Portuguese Navy

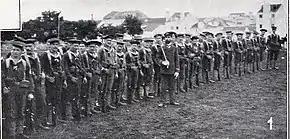
Expeditionary force of naval infantry preparing to embark to Angola in 1907

The death of King John VI in 1826, together with the disputes between the Absolutists and the Liberals, created a succession and political crisis. Being the heir of the Portuguese Crown, Emperor Peter I of Brazil briefly becomes the King of Portugal, as Peter IV, then abdicating in favor of his eldest daughter, who became Queen Mary II, although still a child. This succession was contested by the absolutists, that considered Peter I of Brazil a traitor and so defended that the crown should go to Michael, Peter's younger brother. After a period as Regent of Portugal in name of Mary II, Michael assumes the Crown himself and becomes King Michael I of Portugal in 1828.